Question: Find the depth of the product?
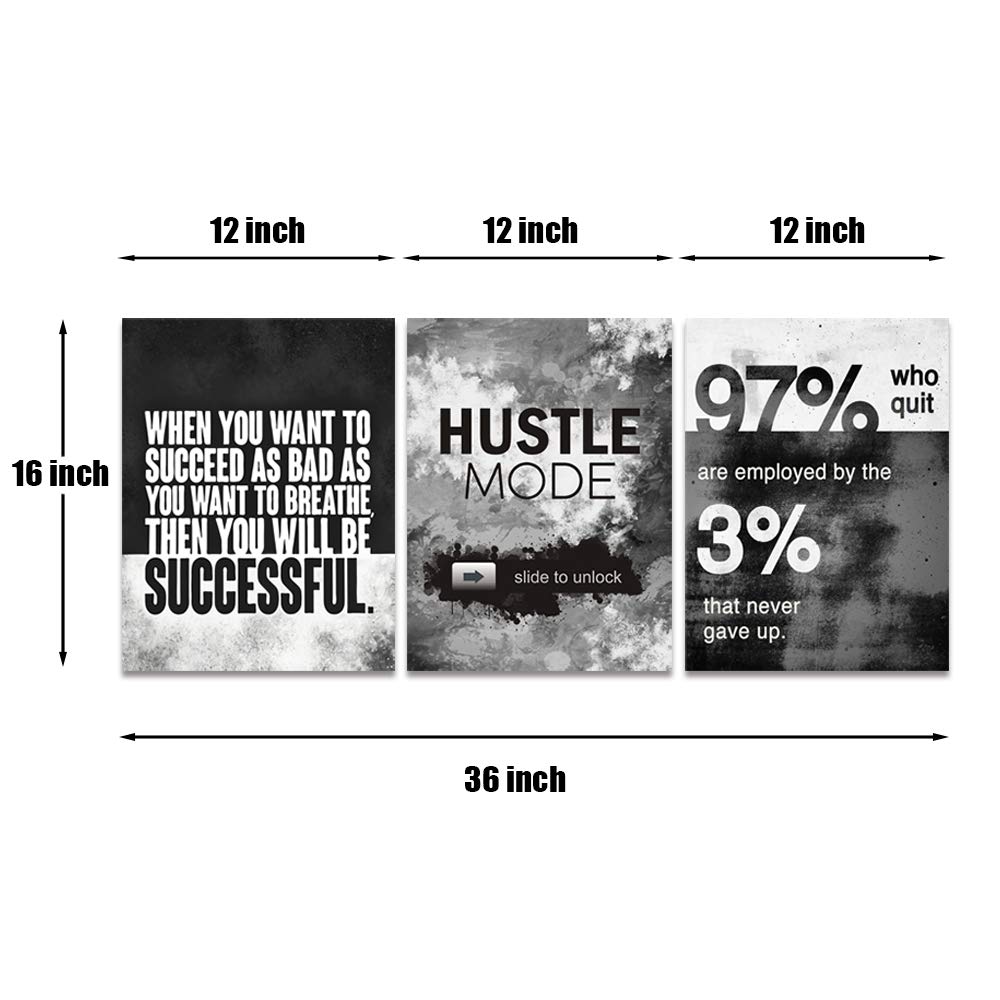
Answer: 16.0 inch